Brooks Lee

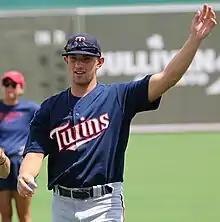
Lee with the Minnesota Twins in 2022

Brooks Thomas Lee (born February 14, 2001) is an American professional baseball shortstop for the Minnesota Twins of Major League Baseball (MLB).